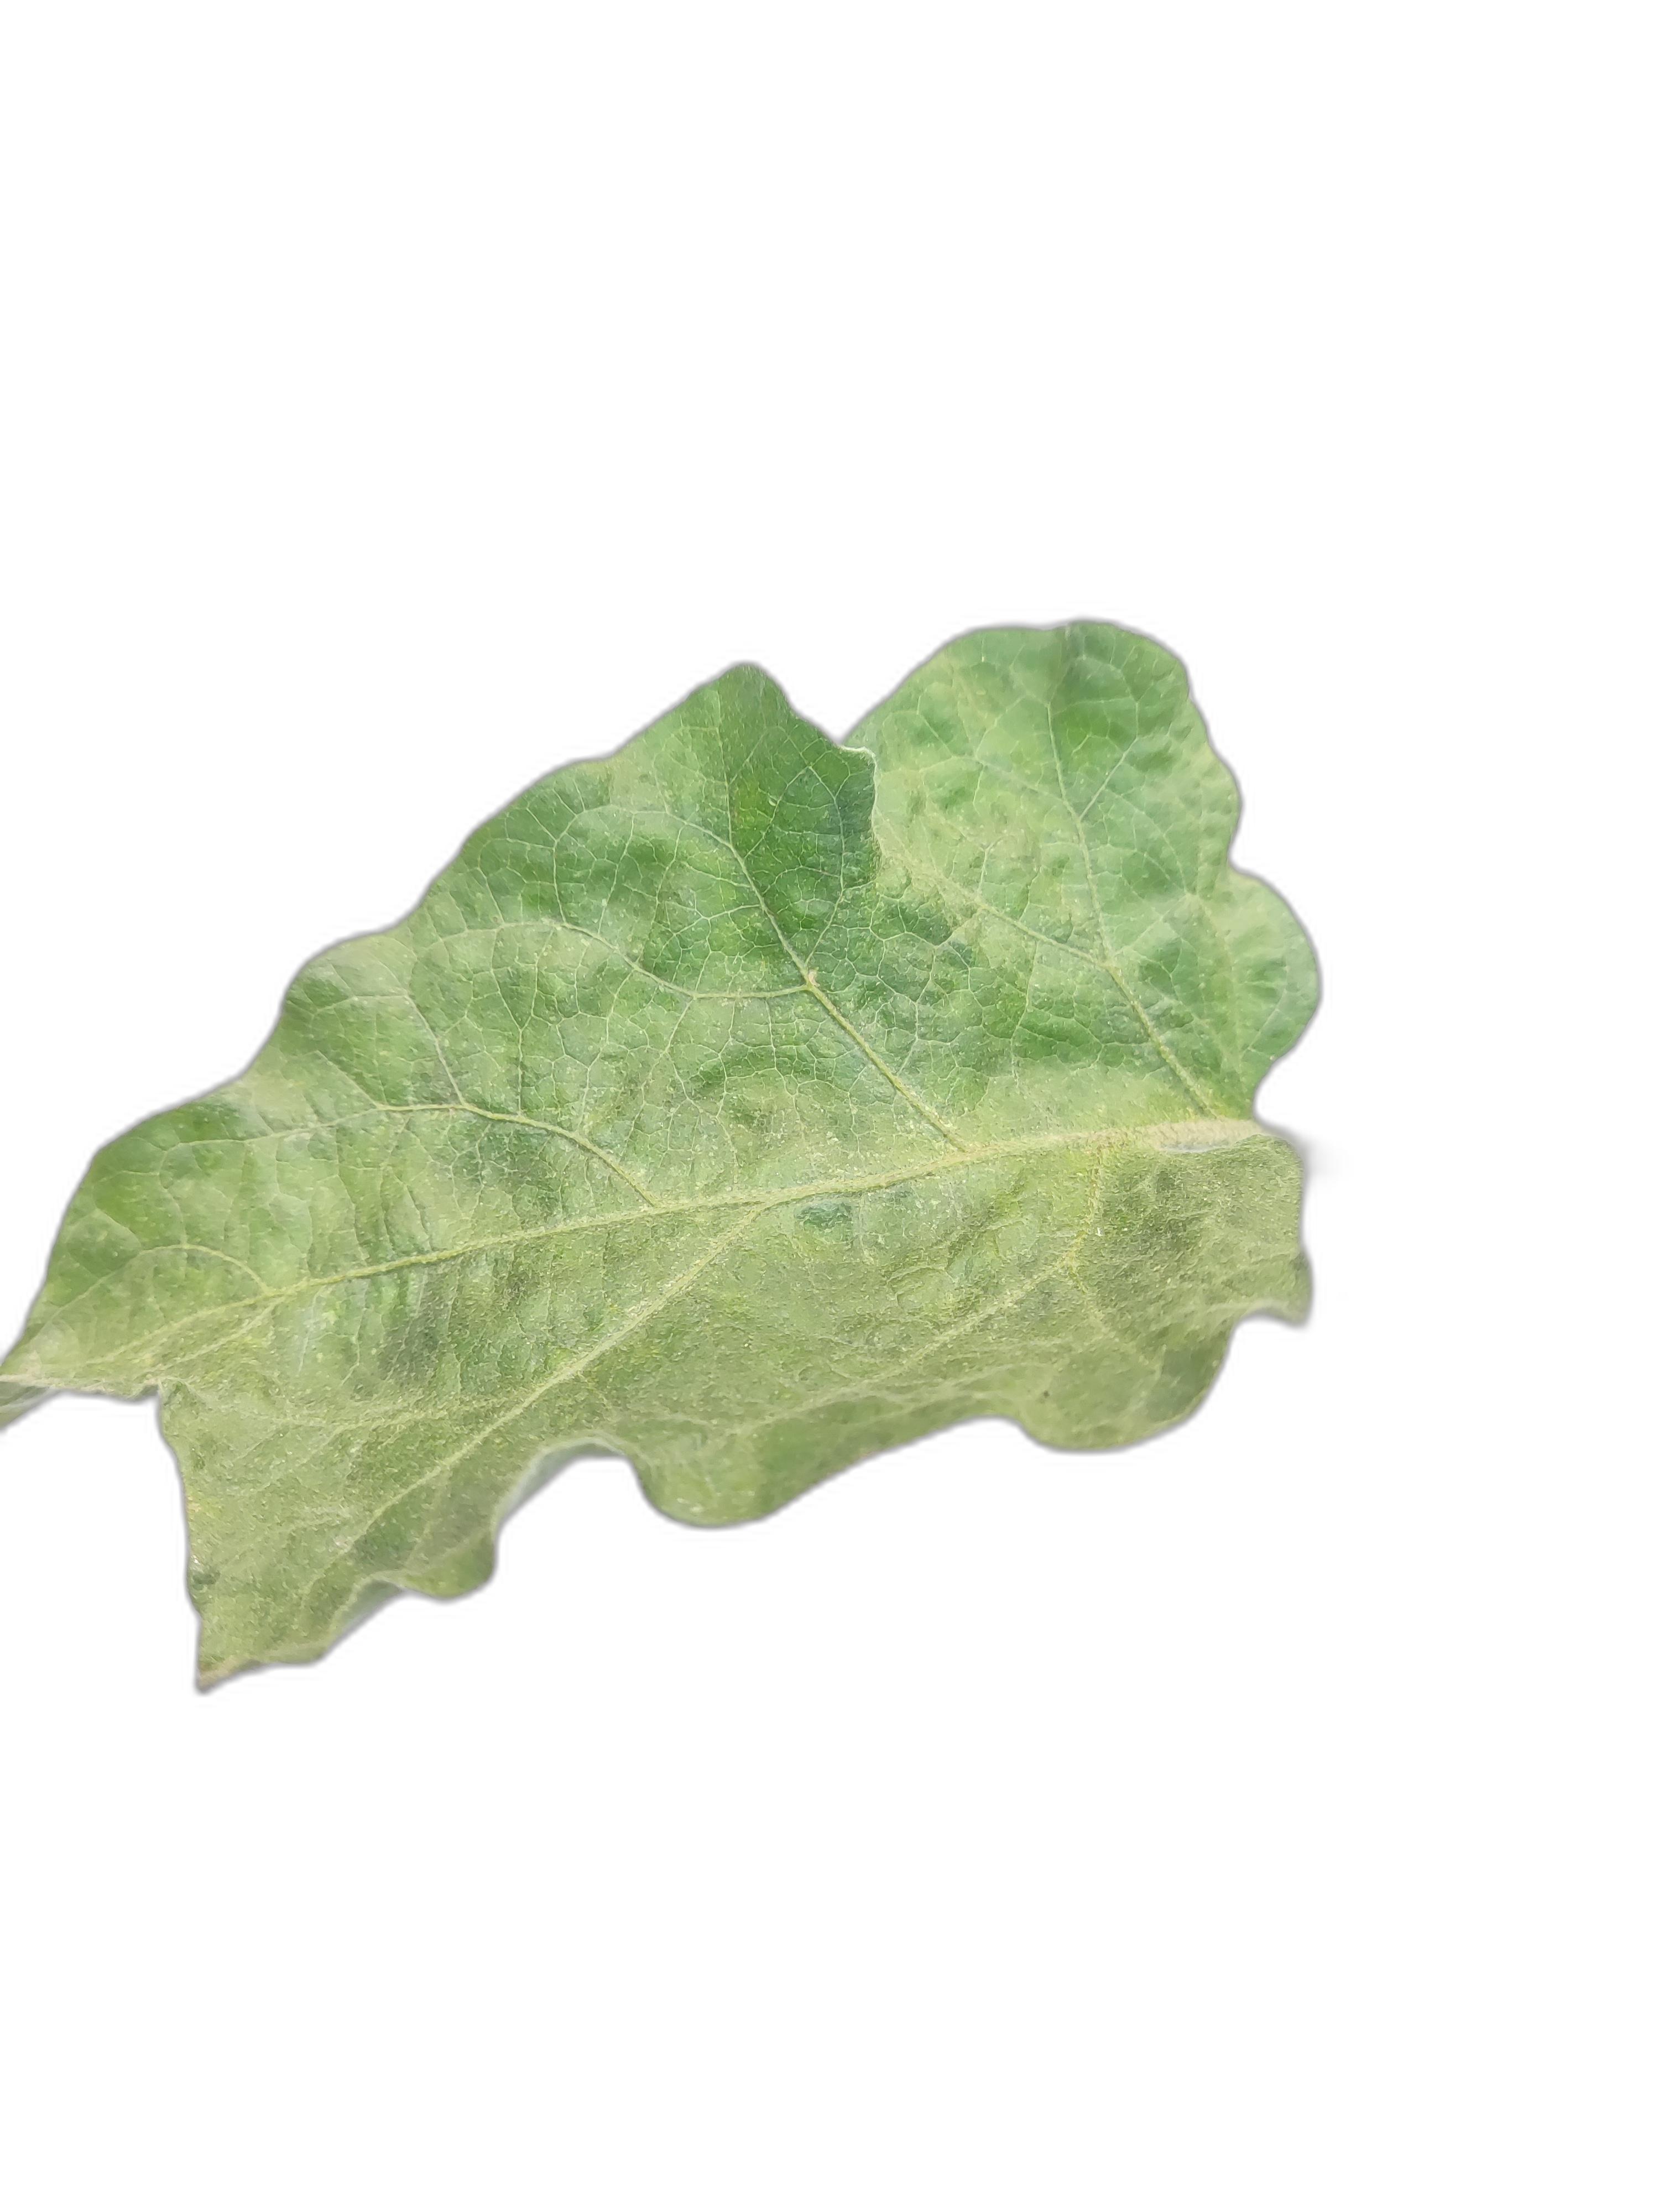
Label: Healthy Leaf